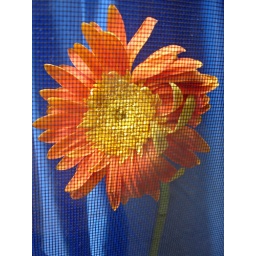
A before picture of the withered gerbera,n this one in the windows on the world series and the contemplation flower series